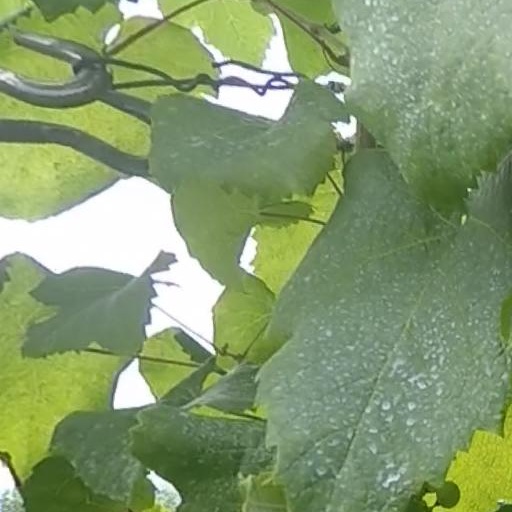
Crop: grape